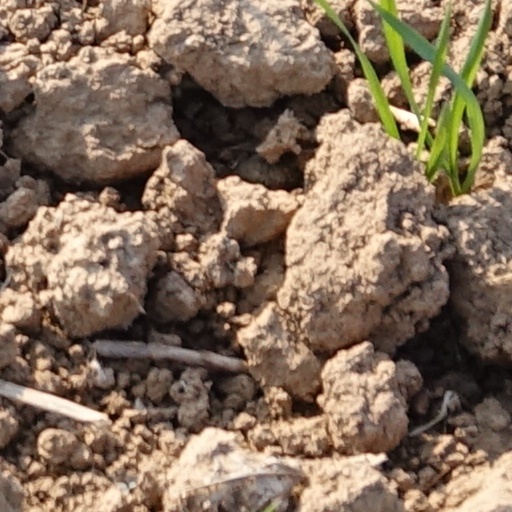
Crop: wheat